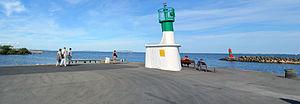
Panorama du port de Marseillan. Étang de Thau et Sète à l'horizon
Marseillan est une commune française située dans le département de l'Hérault, en région Occitanie. Depuis le 31 décembre 2002, elle fait partie de la communauté d'agglomération Sète Agglopôle Méditerranée.